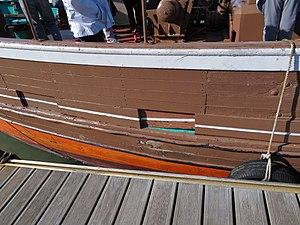
Détail de la coque. Photo du fr:Kifanlo prise lors des journées européennes du patrimoine 2017 aux Sables d’Olonne.
En architecture navale, une virure est une suite de bordages mis bout à bout dans le sens de la longueur du navire.